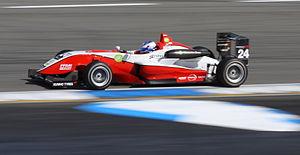
Adrien Tambay, né le 25 février 1991 à Paris, est un pilote automobile français. Il est le fils de Patrick Tambay, ancien pilote de Formule 1. Il est pilote officiel Audi depuis le début de la saison 2012 et évolue dans le championnat DTM.